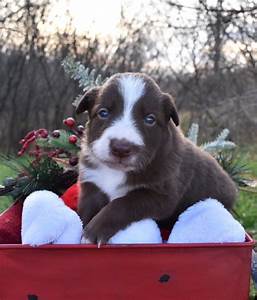
Label: dog